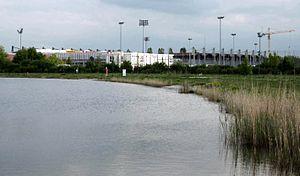
Unterhaching est une commune de Bavière, située dans la banlieue sud de Munich. C'est actuellement, avec plus de 20 000 habitants, l’une des trois plus grandes communes de l’arrondissement de Munich.